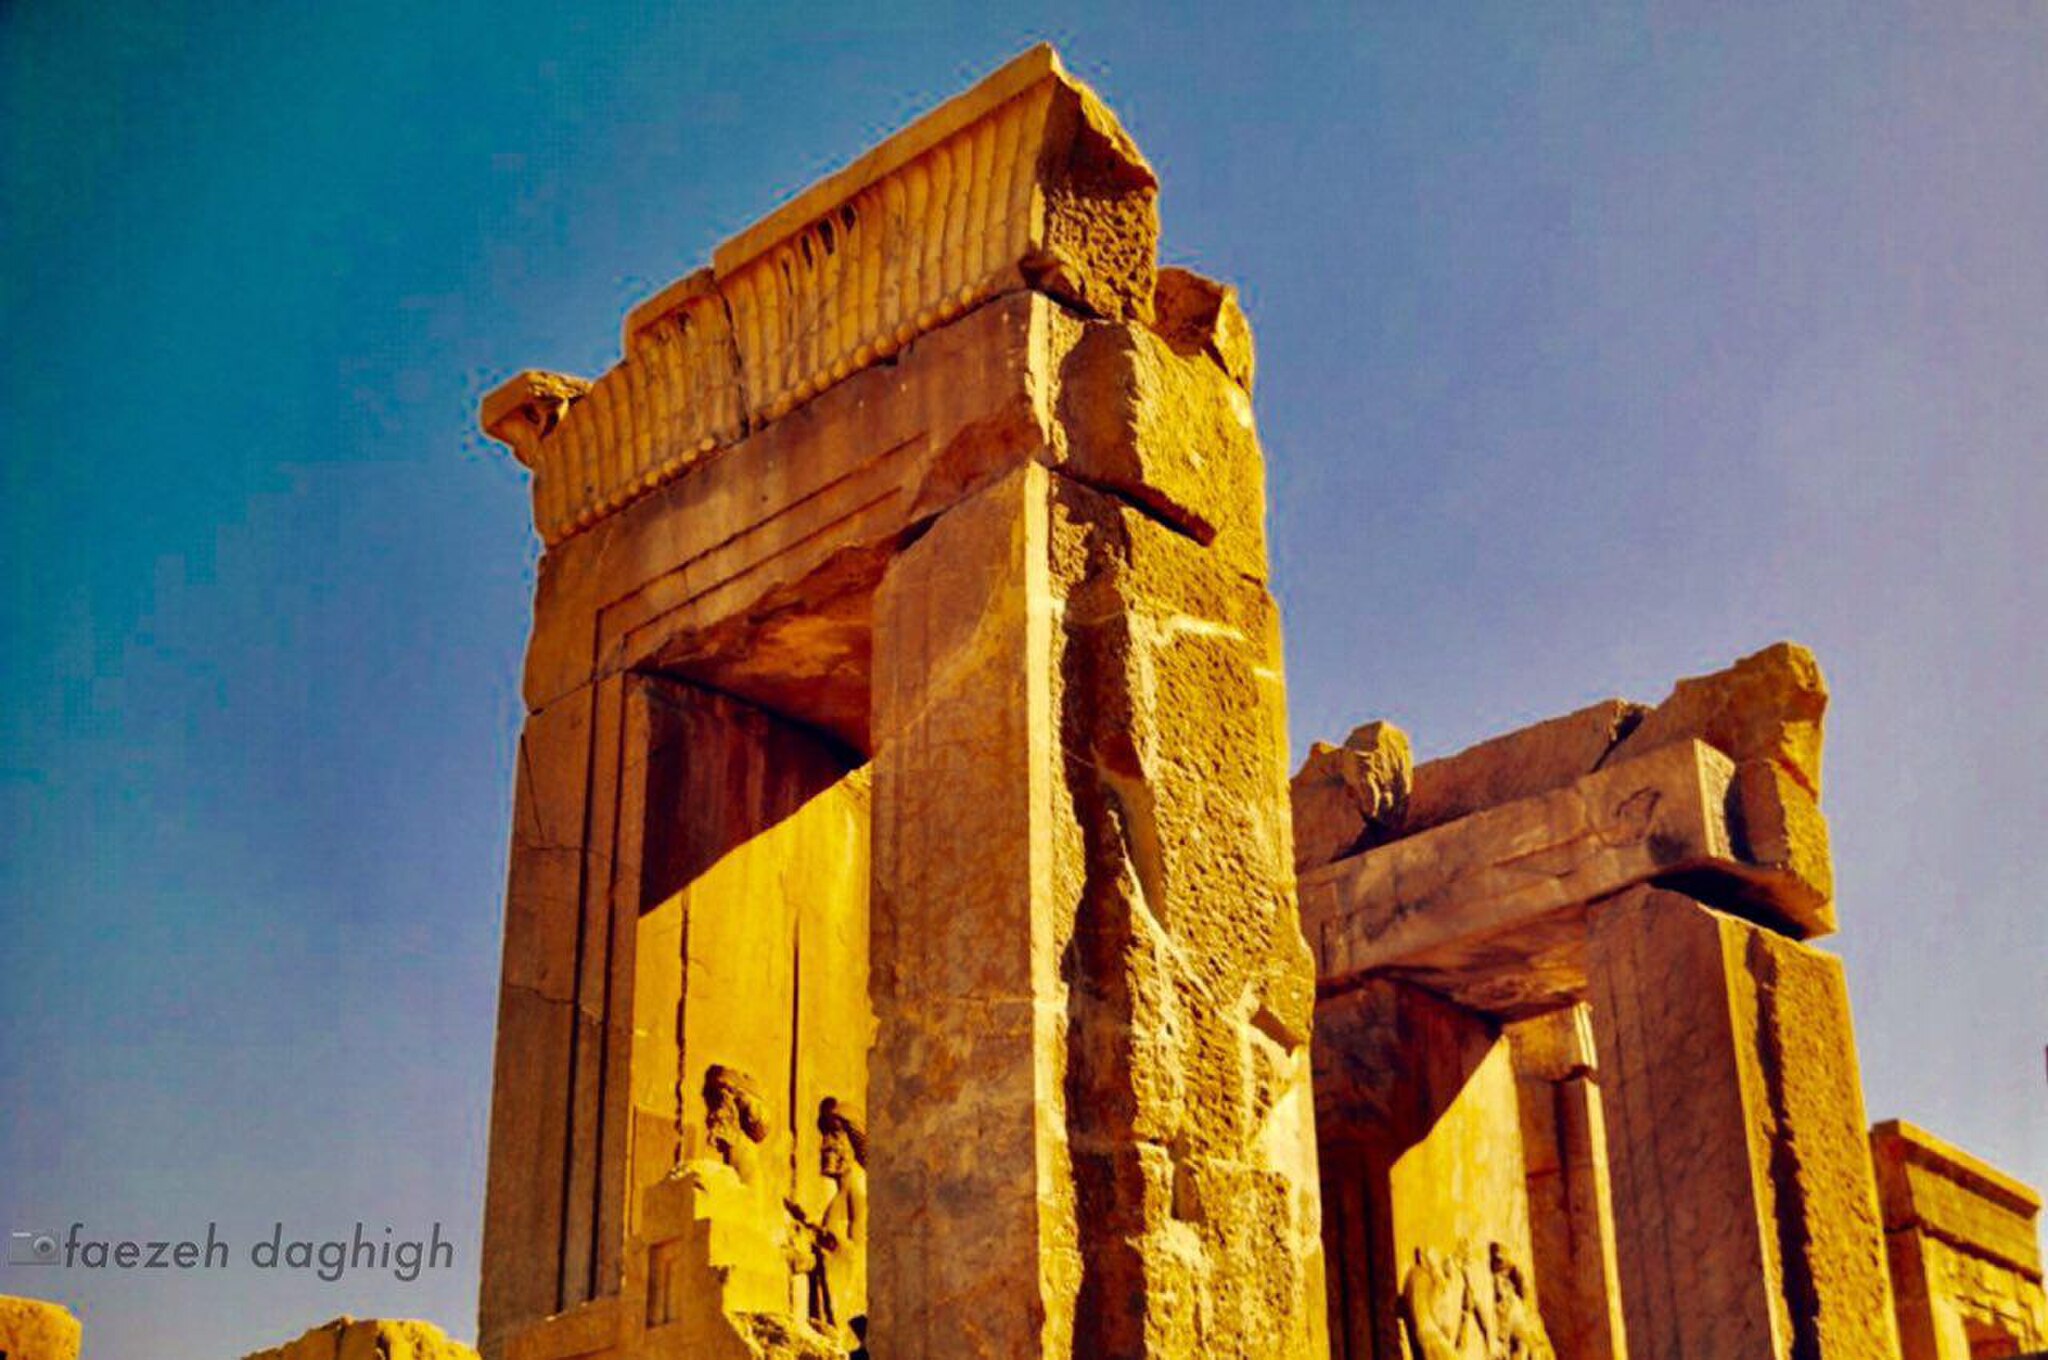
Title: TakhteJamshid Faeze Daghigh
Date: 2017-09-05
Categories: Gates in Persepolis, Self-published work, Images from Wiki Loves Monuments 2017, Cultural heritage monuments in Iran with known IDs, Uploaded via Campaign:wlm-ir, Images from Wiki Loves Monuments 2017 in Iran, Images from Wiki Loves Monuments in Marvdasht